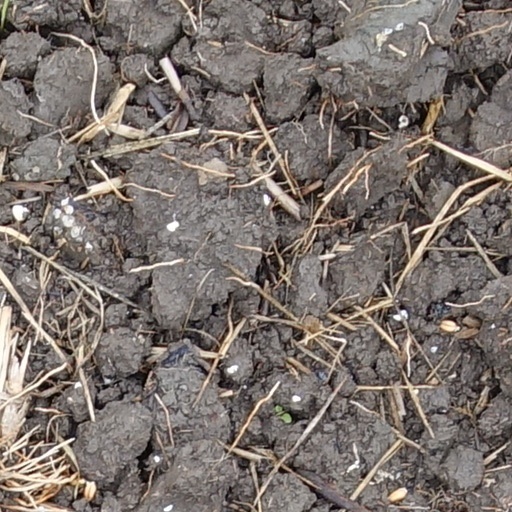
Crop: wheat